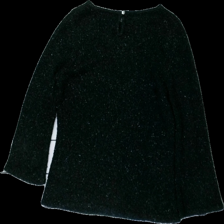
View: back
Type: Top
Category: Ladies
Brand: Kappahl
Colors: Black
Material: 100% acrylic
Pattern: Glitter
Cut: Regular
Size: 42
Season: All
Damage location: bottom right
Damage 2 location: middle right
Price range: 50-100
Recommended usage: Reuse
Description: svart långärmad fluffig tröja med glitter över hela